Poplar Point Light

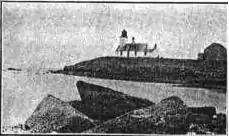
Poplar Light, ca. 1900

Poplar Point Light (Lighthouse), built in 1831, is an historic lighthouse in North Kingstown, Rhode Island. It stands at the end of Poplar Point, marking the southern point of Wickford Harbor. The lighthouse was built in 1831 with a stone keeper's dwelling and wooden tower. The light was deactivated in 1882 and replaced by the Wickford Harbor Light. It was sold at auction in 1894 and has been altered by later owners. The lighthouse was listed on the National Register of Historic Places in 1988. The tower is the oldest surviving wooden lighthouse tower in the United States, and the oldest in Rhode Island still standing at its original location.